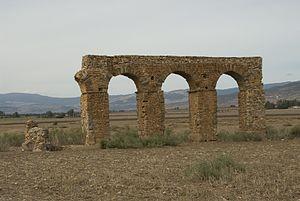
Chemtou ou Chimtou est un site antique du Nord-Ouest de la Tunisie où se trouvent les ruines de Simitthu, cité rattachée à la province d'Afrique proconsulaire à l'époque romaine.
Cette liste des monuments classés du gouvernorat de Jendouba est une liste des monuments historiques et archéologiques protégés et classés du gouvernorat de Jendouba, établie par l'Institut national du patrimoine de Tunisie.